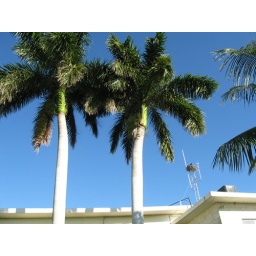
Palm trees at the Flamingo Visitor Center in Everglades National Park. (Note the bird nest in the weather tower in the background.)